Hermance Lesguillon

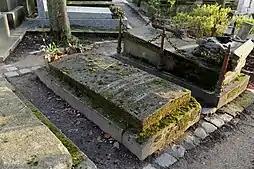
Lesguillon's grave at Père Lachaise cemetery

She is buried with her husband at Père Lachaise Cemetery (49th division).